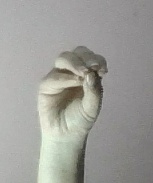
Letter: ha